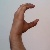
The image shows a hand gesture representing the letter 'C' in Indian Sign Language.